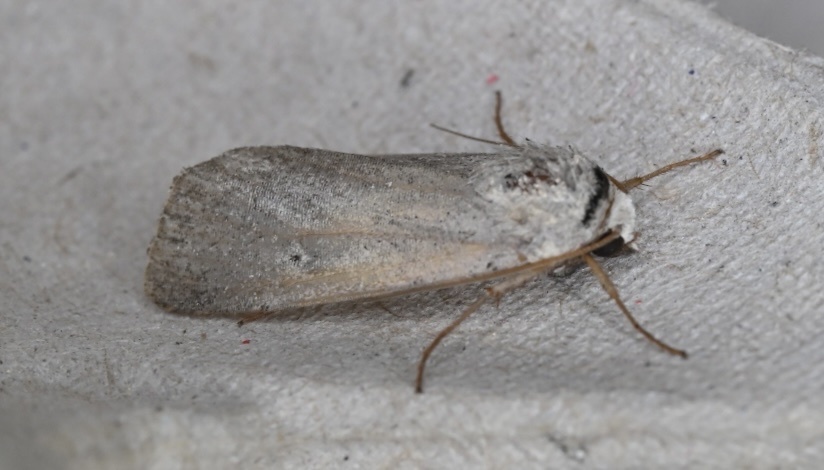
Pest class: cutworms